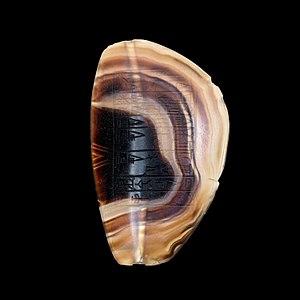
Sîn est la divinité personnifiant la Lune dans la Mésopotamie antique. Comme la plupart des autres dieux mésopotamiens il a eu plusieurs noms : Sîn correspond à la forme akkadienne de son nom, tandis qu'en sumérien, il est connu sous les noms Nanna ou Su'en.
L’écriture cunéiforme est un système d'écriture complet mis au point en Basse Mésopotamie entre 3400 et 3300 av. J.-C., qui s'est par la suite répandu dans tout le Proche-Orient ancien, avant de disparaître dans les premiers siècles de l'ère chrétienne. Au départ pictographique et linéaire, la graphie de cette écriture a progressivement évolué vers des signes constitués de traits terminés en forme de « coins » ou « clous », auxquels elle doit son nom, « cunéiforme », qui lui a été donné aux XVIIIᵉ et XIXᵉ siècles. Cette écriture se pratique par incision à l'aide d'un calame sur des tablettes d'argile, ou sur une grande variété d'autres supports.
Ibbi-Sîn est le cinquième et dernier roi de la Troisième dynastie d'Ur. Il a régné de 2028 à 2004 av. J.-C. selon la chronologie moyenne, 1963 à 1940 selon la chronologie basse. Il succède à son père Shu-Sîn. Sous son règne, l'empire d'Ur III se morcelle puis s'effondre.
La troisième dynastie d’Ur est, comme son nom l'indique, la troisième dynastie de la ville sumérienne d’Ur, selon la tradition historiographique mésopotamienne. Mais il s'agit surtout d’un empire fondé par les souverains de cette dynastie, qui domina la Mésopotamie d’environ 2112 à 2004 av. J.-C.